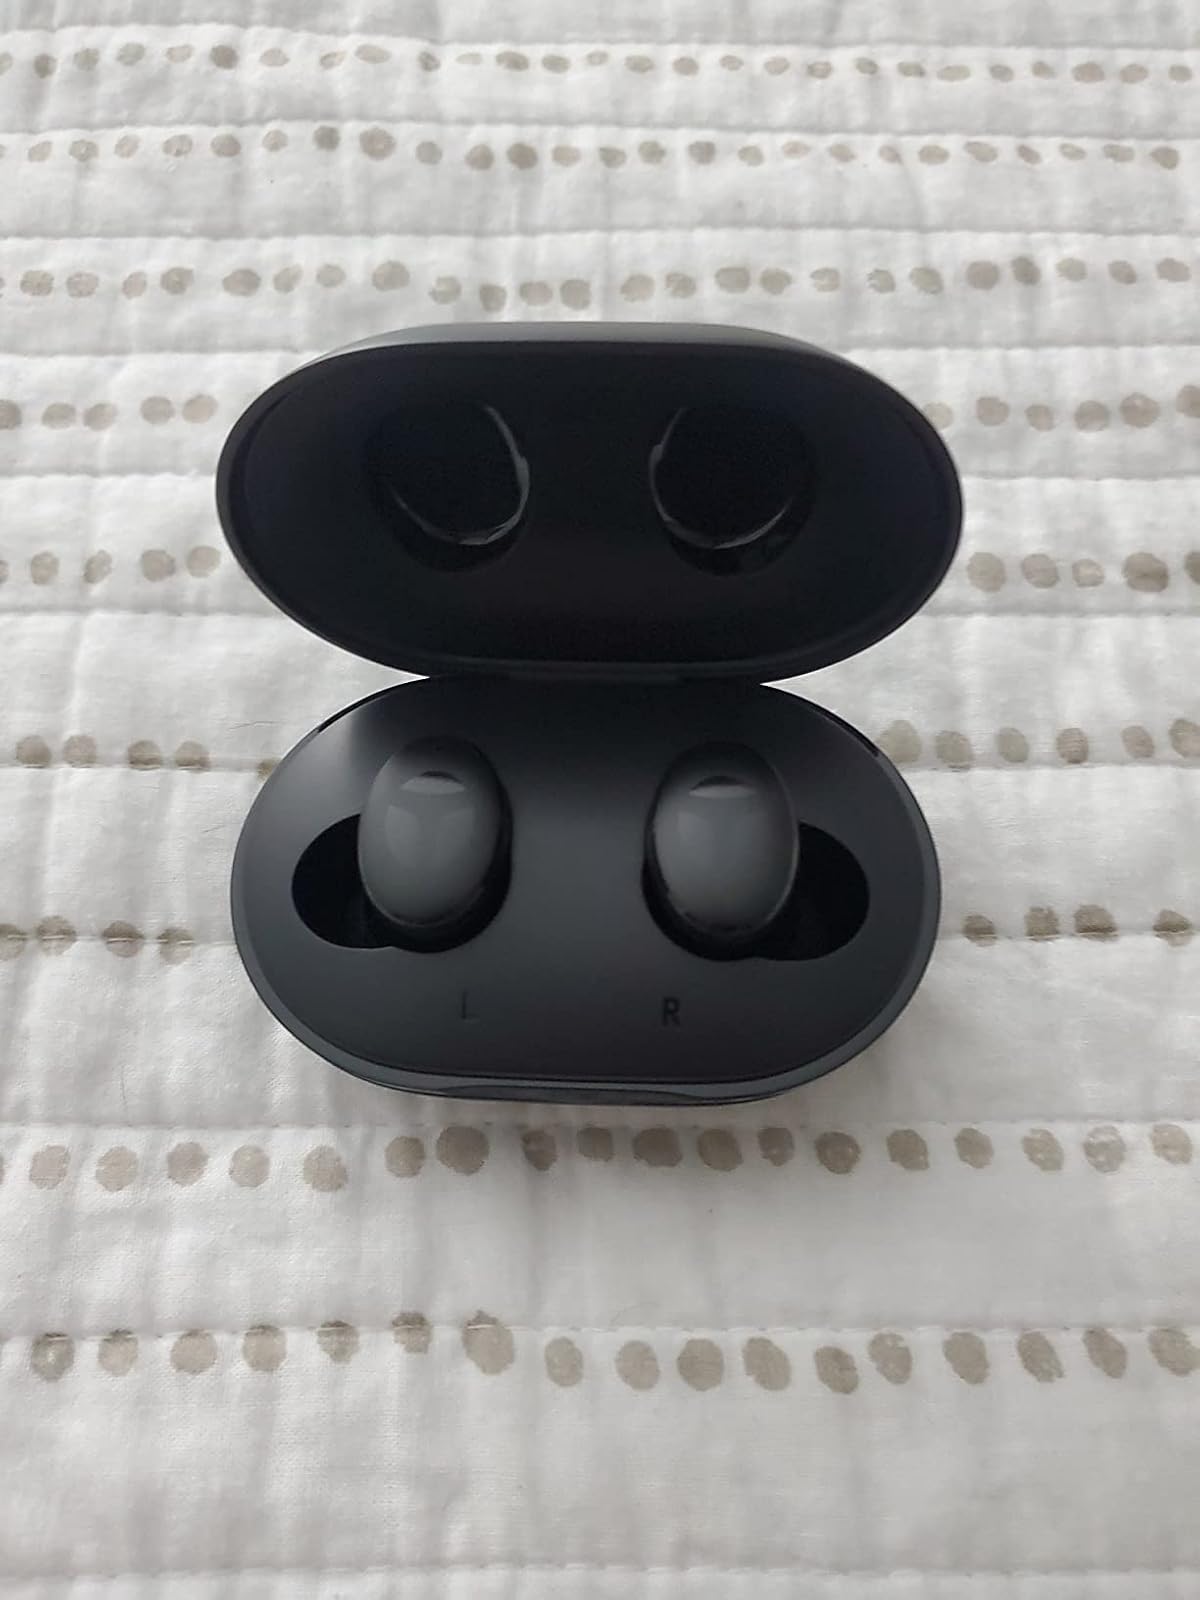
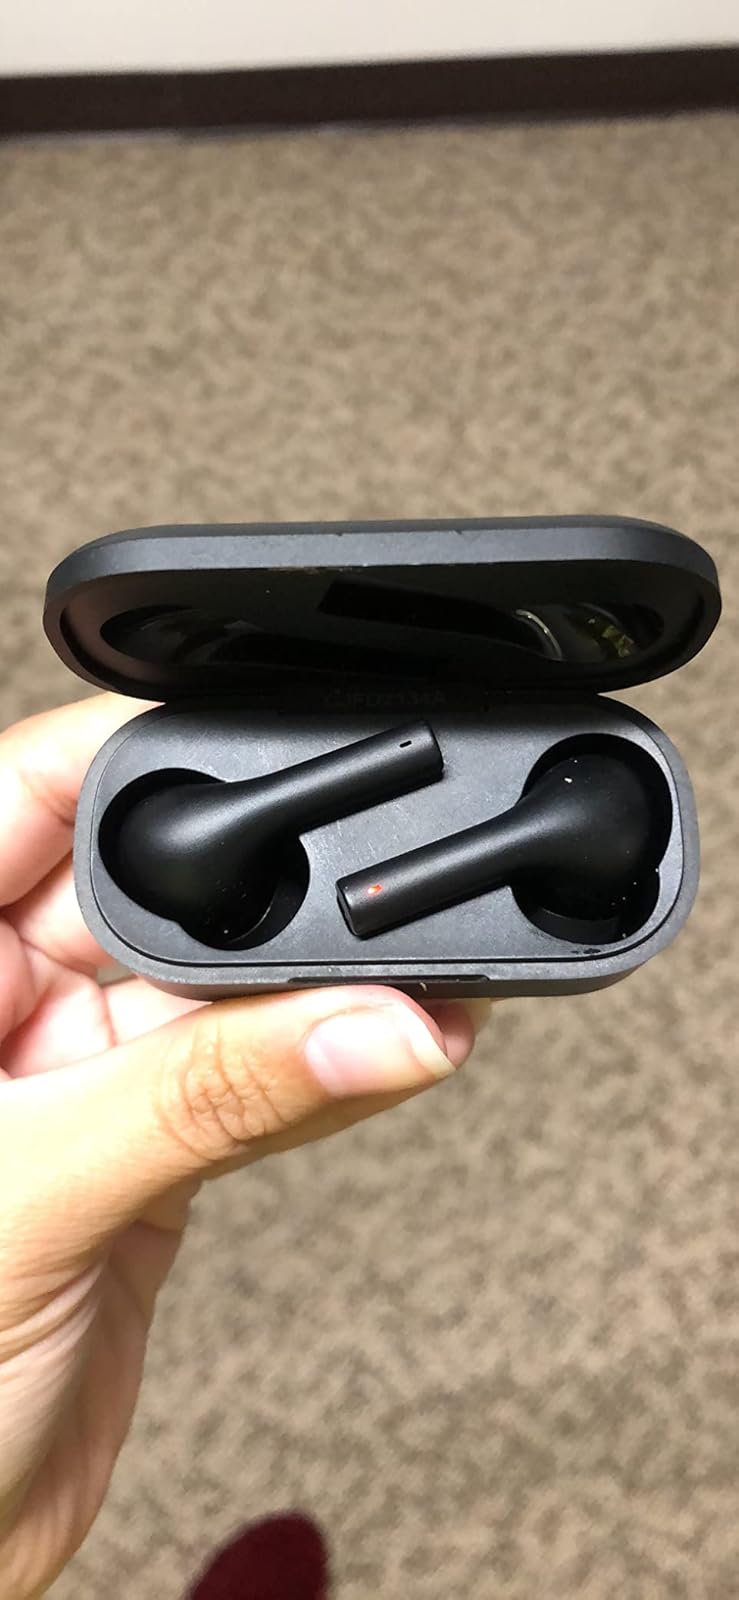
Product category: earbuds
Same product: no